Ali and Nino

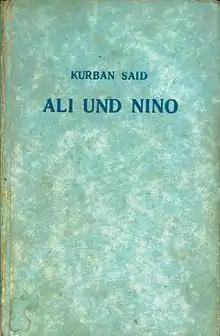
Ali und Nino, first edition in the German language, published by , Vienna, 1937

Ali and Nino is a novel about a romance between a Muslim Azerbaijani boy and Christian Georgian girl in Baku in the years 1914–1920. It explores the dilemmas created by "European" rule over an "Oriental" society and presents a tableau portrait of Azerbaijan's capital, Baku, during the Azerbaijan Democratic Republic period that preceded the long era of Soviet rule. It was published under the pseudonym Kurban Said. The novel has been published in more than 30 languages, with more than 100 editions or reprints. The book was first published in Vienna in German in 1937, by E.P. Tal Verlag. It is widely regarded as a literary masterpiece and since its rediscovery and global circulation, which began in 1970, it is commonly considered the national novel of Azerbaijan. The English translation, by Jenia Graman, was published in 1970.